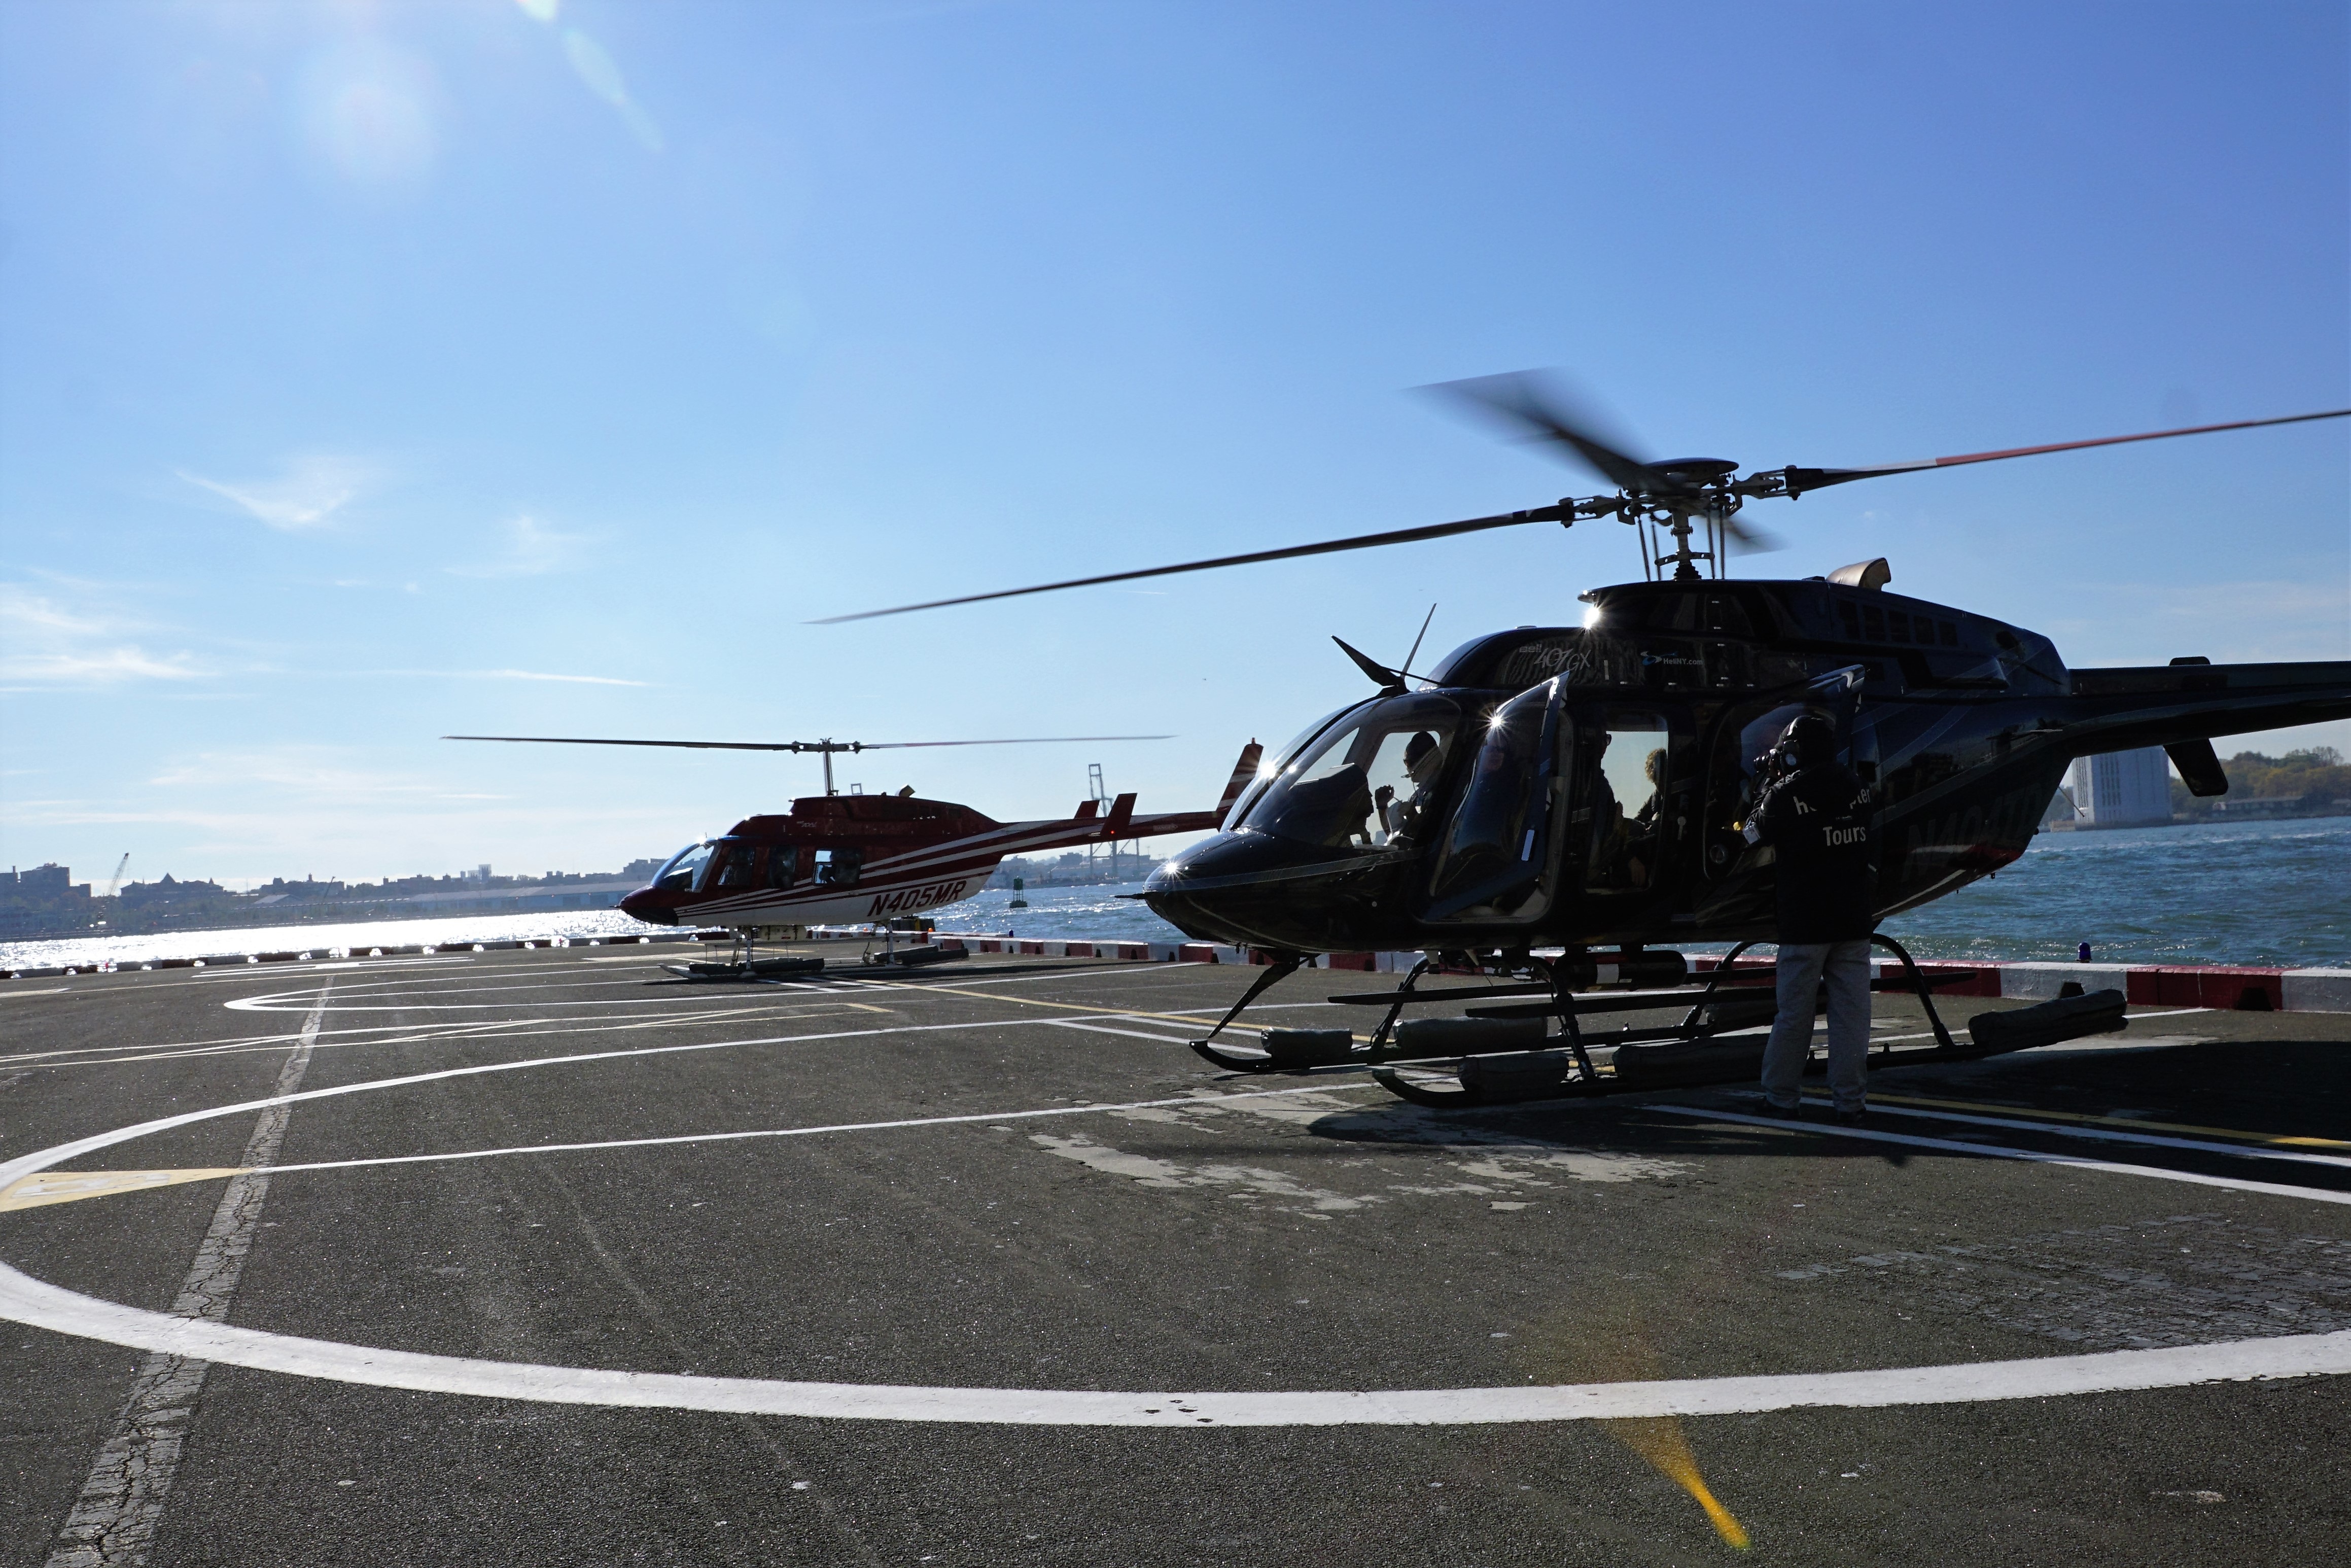
sky, new york, fly, travel, aircraft, vehicle, aviation, flight, usa, america, helicopter, more, rotorcraft, air force, atmosphere of earth, helicopter rotor, military helicopter, black hawk